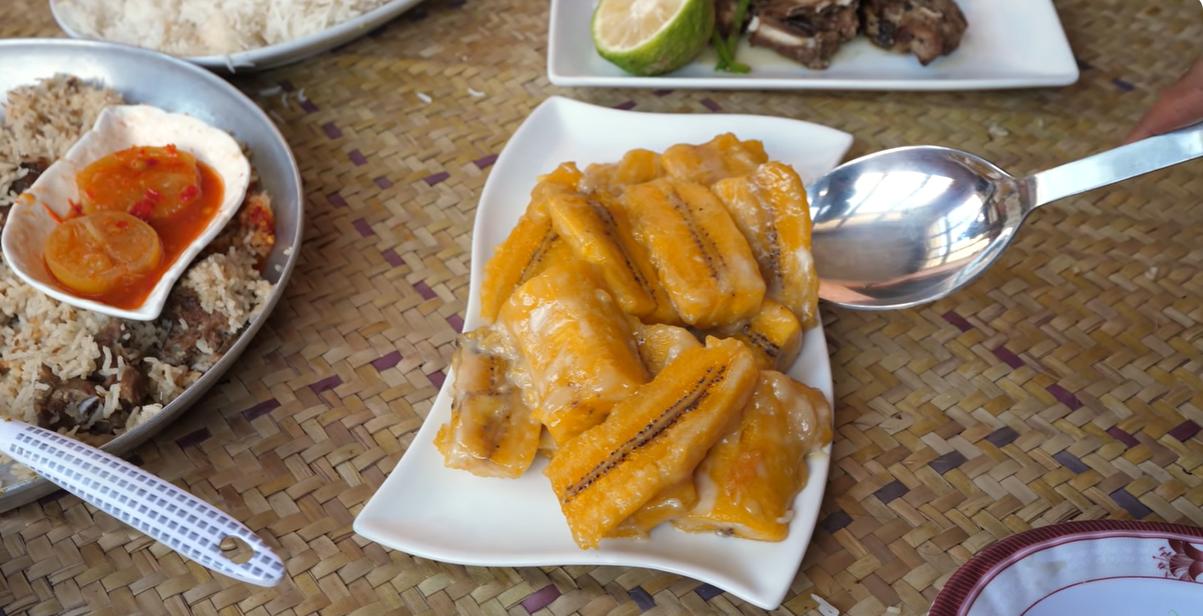
Sahani kadhaa zilizo na lishe kadha wa kadha zimeekwa chini katika mkeka. Mojawapo ya sinia iko na pilau rege  na viazi, ingine iko na ndizi aina ya matoke na ingine iko na nyama.